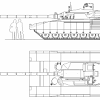
Label: T-14